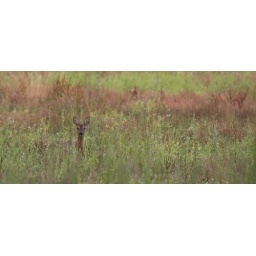
Just a cute brown animal hiding in the grass watching me